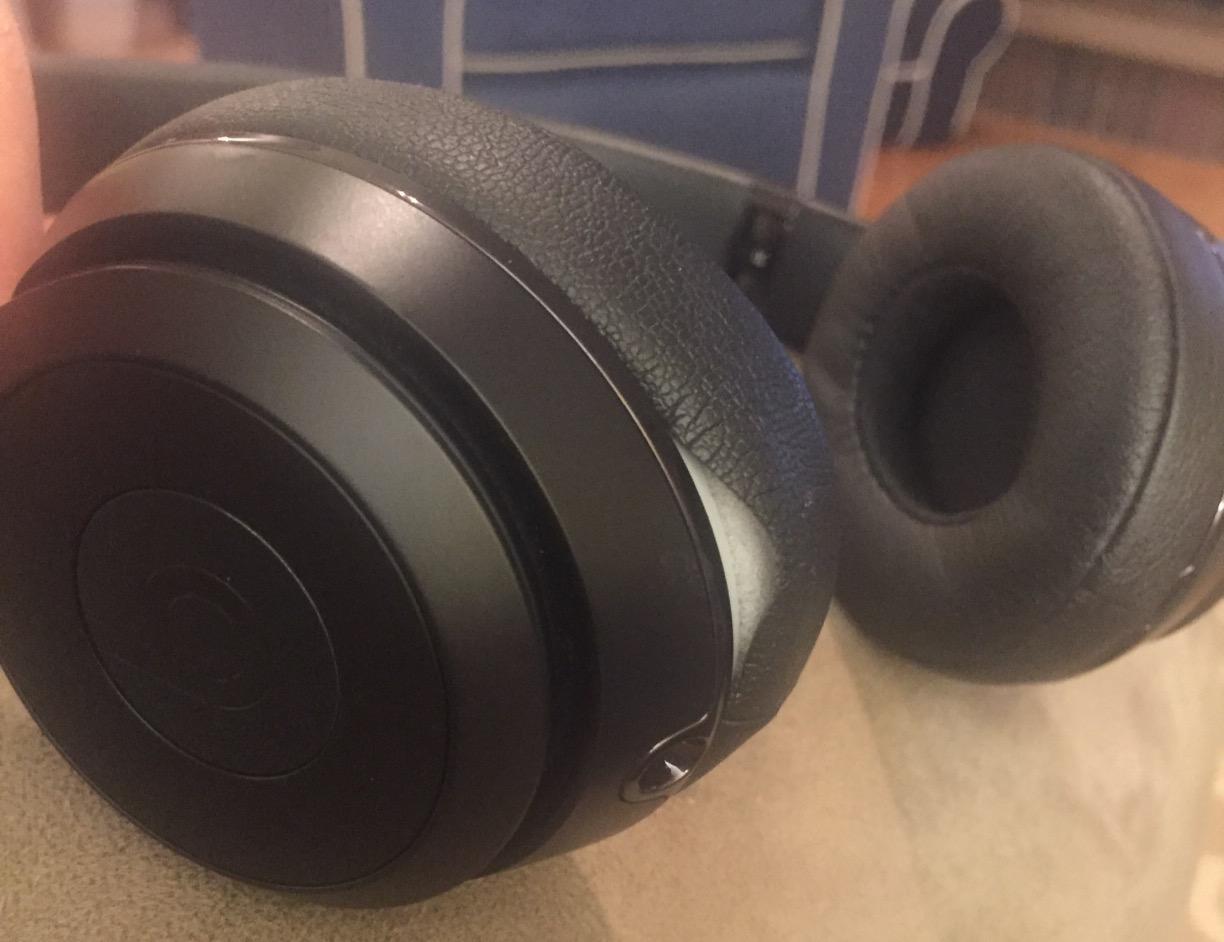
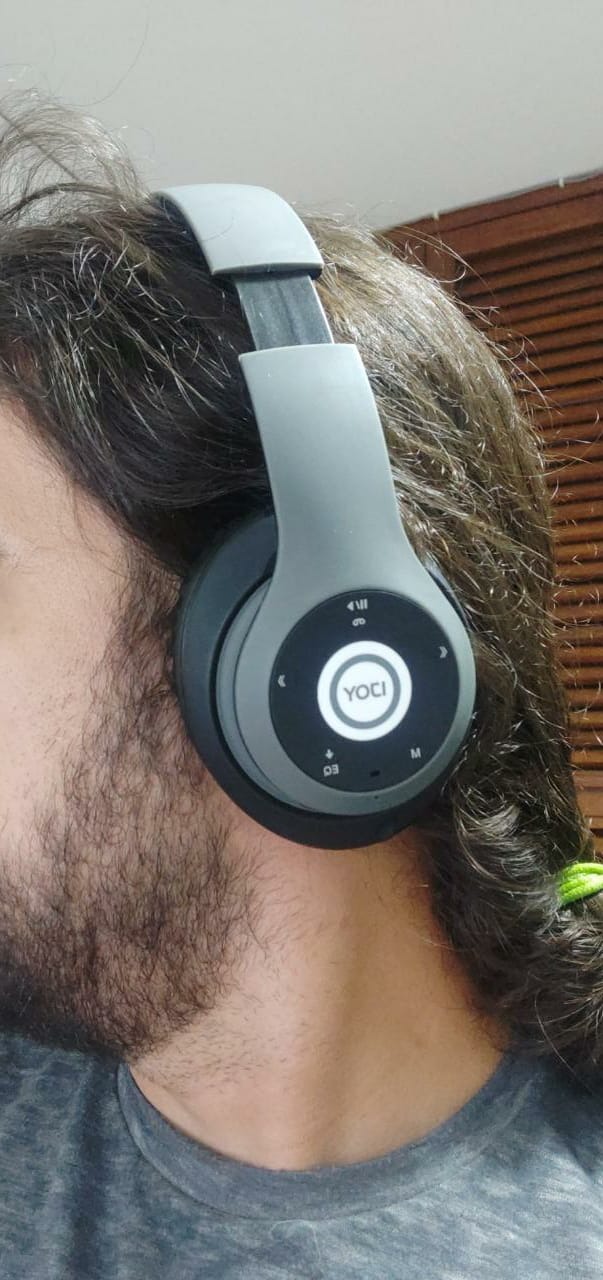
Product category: headphones
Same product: no